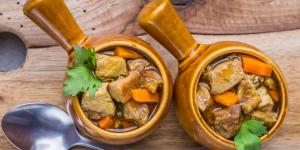
estofado de res ranchero